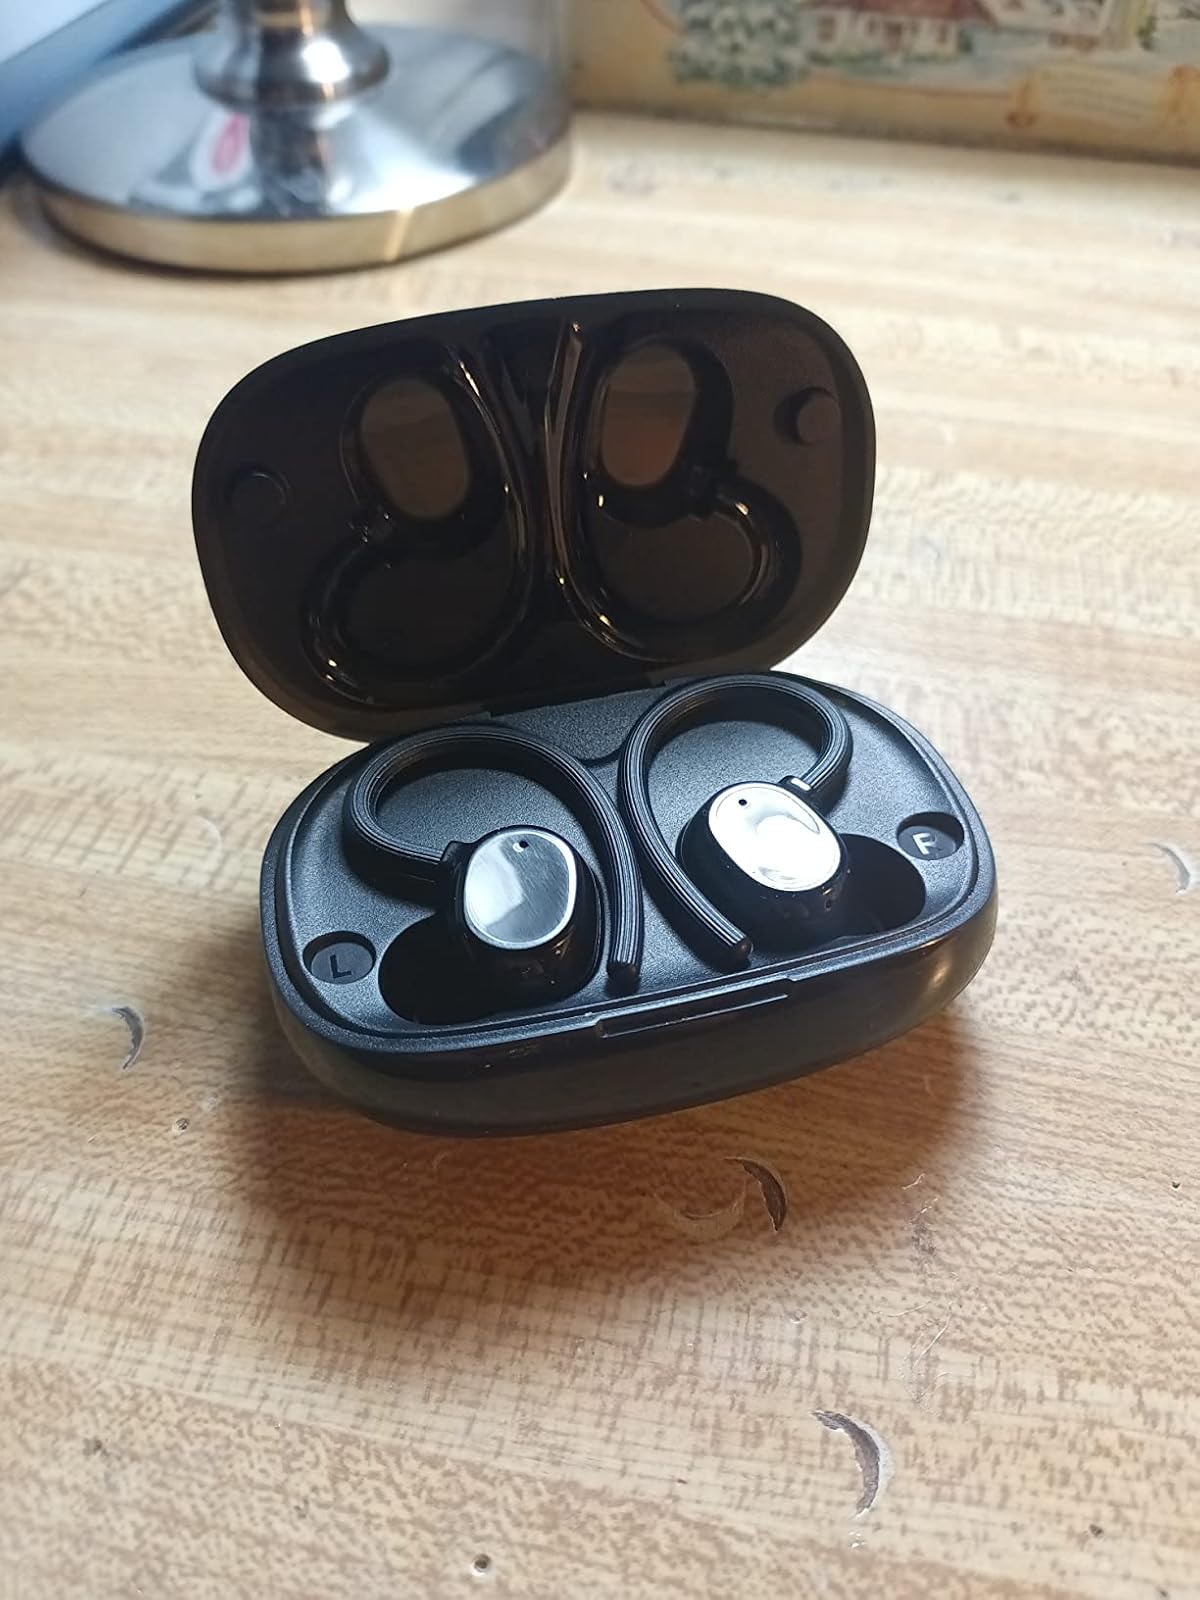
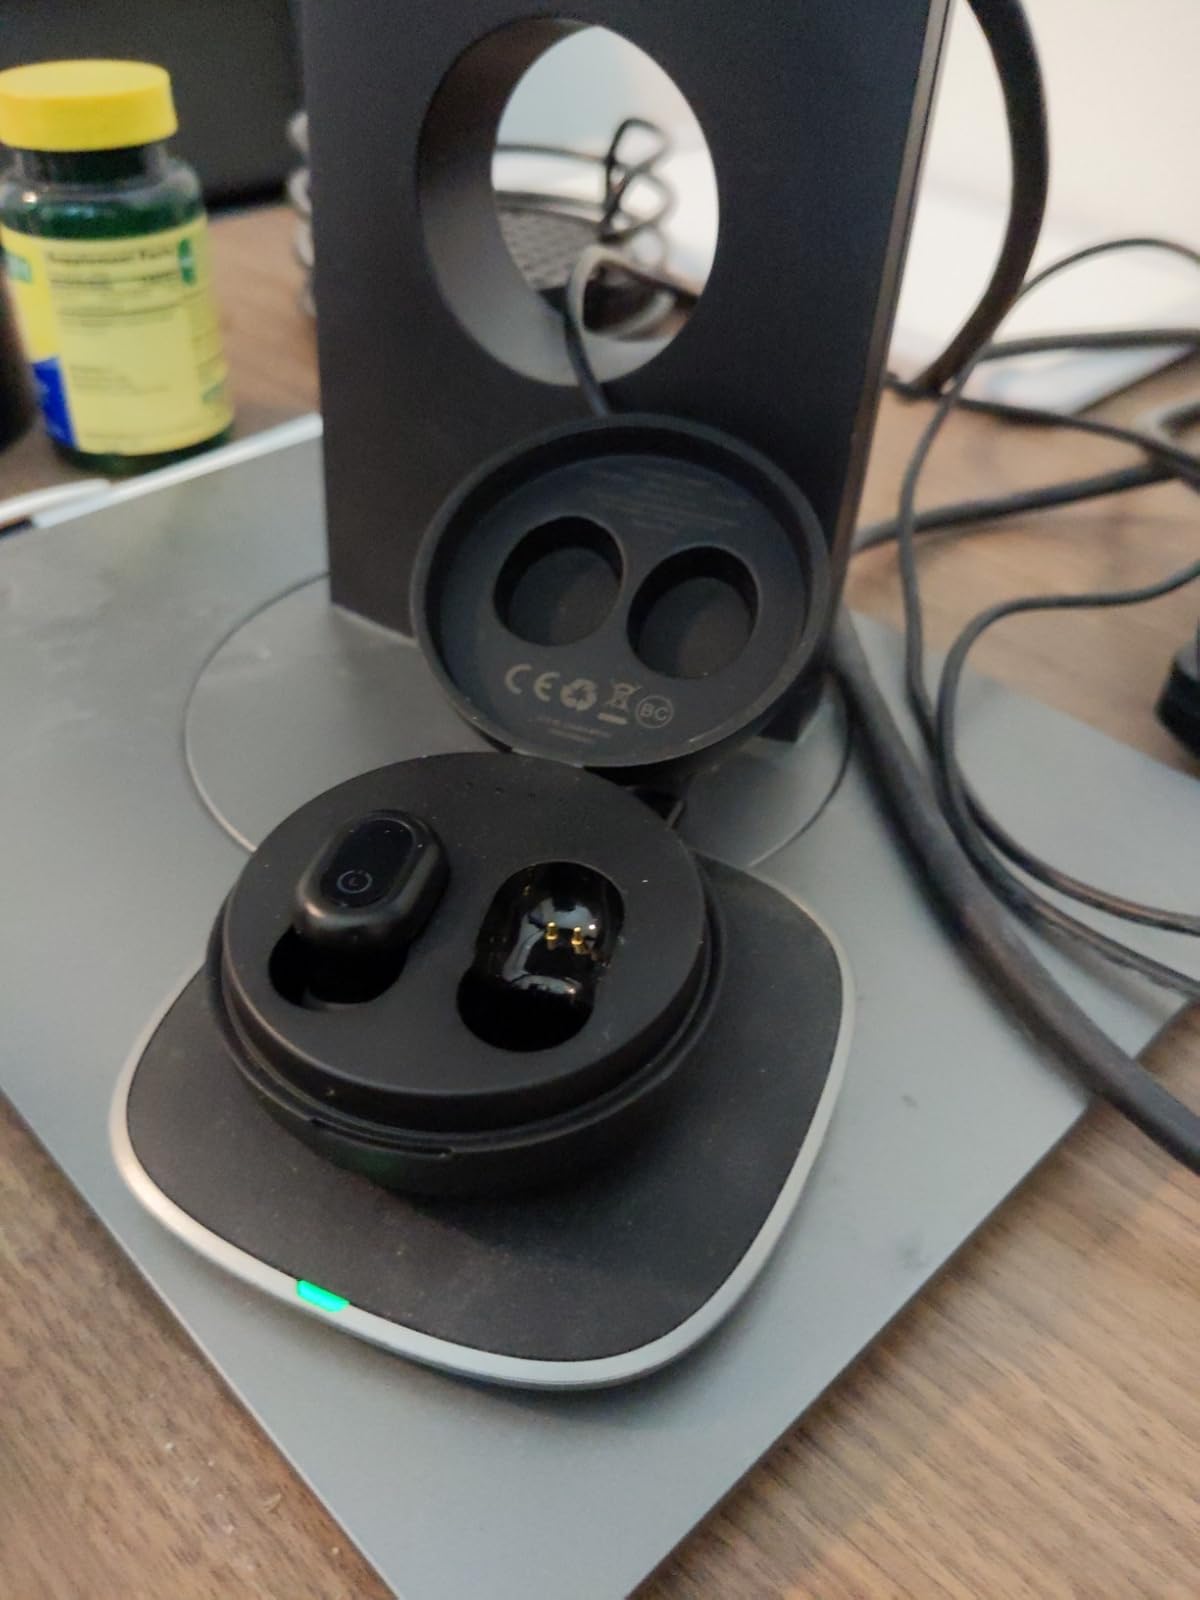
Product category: earbuds
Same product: no